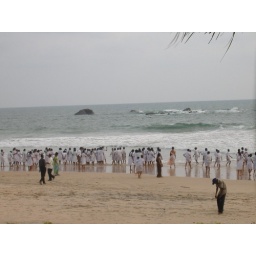
skool girls playing in ocean, southern coast